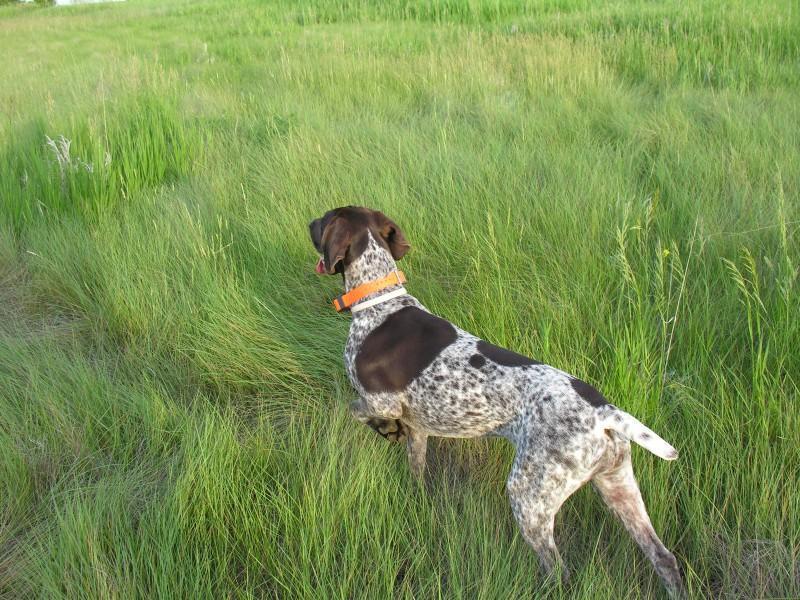
German_short-haired_pointer